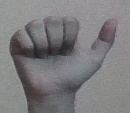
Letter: dhad